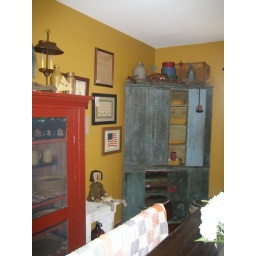
blue cabinet in dining room